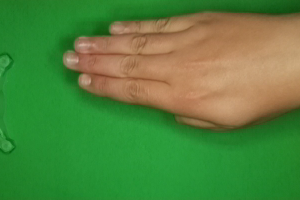
Label: paper